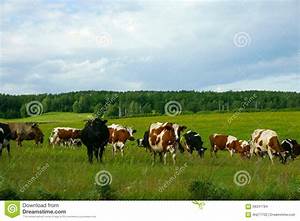
Label: mucca